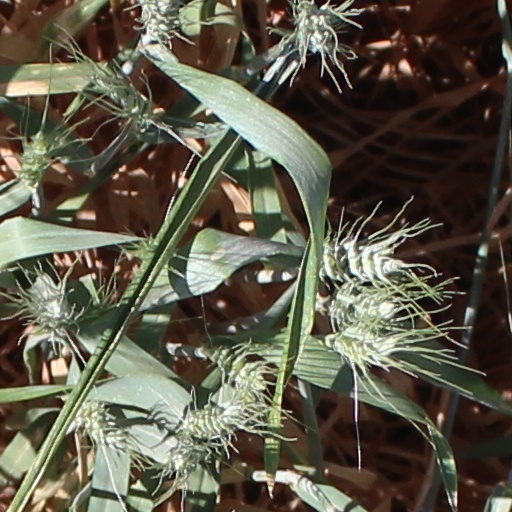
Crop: wheat